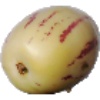
Label: pepino